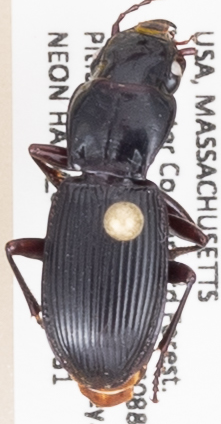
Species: Pterostichus rostratus
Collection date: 2018-07-31
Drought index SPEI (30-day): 1.216
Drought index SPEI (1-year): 0.63
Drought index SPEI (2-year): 0.132